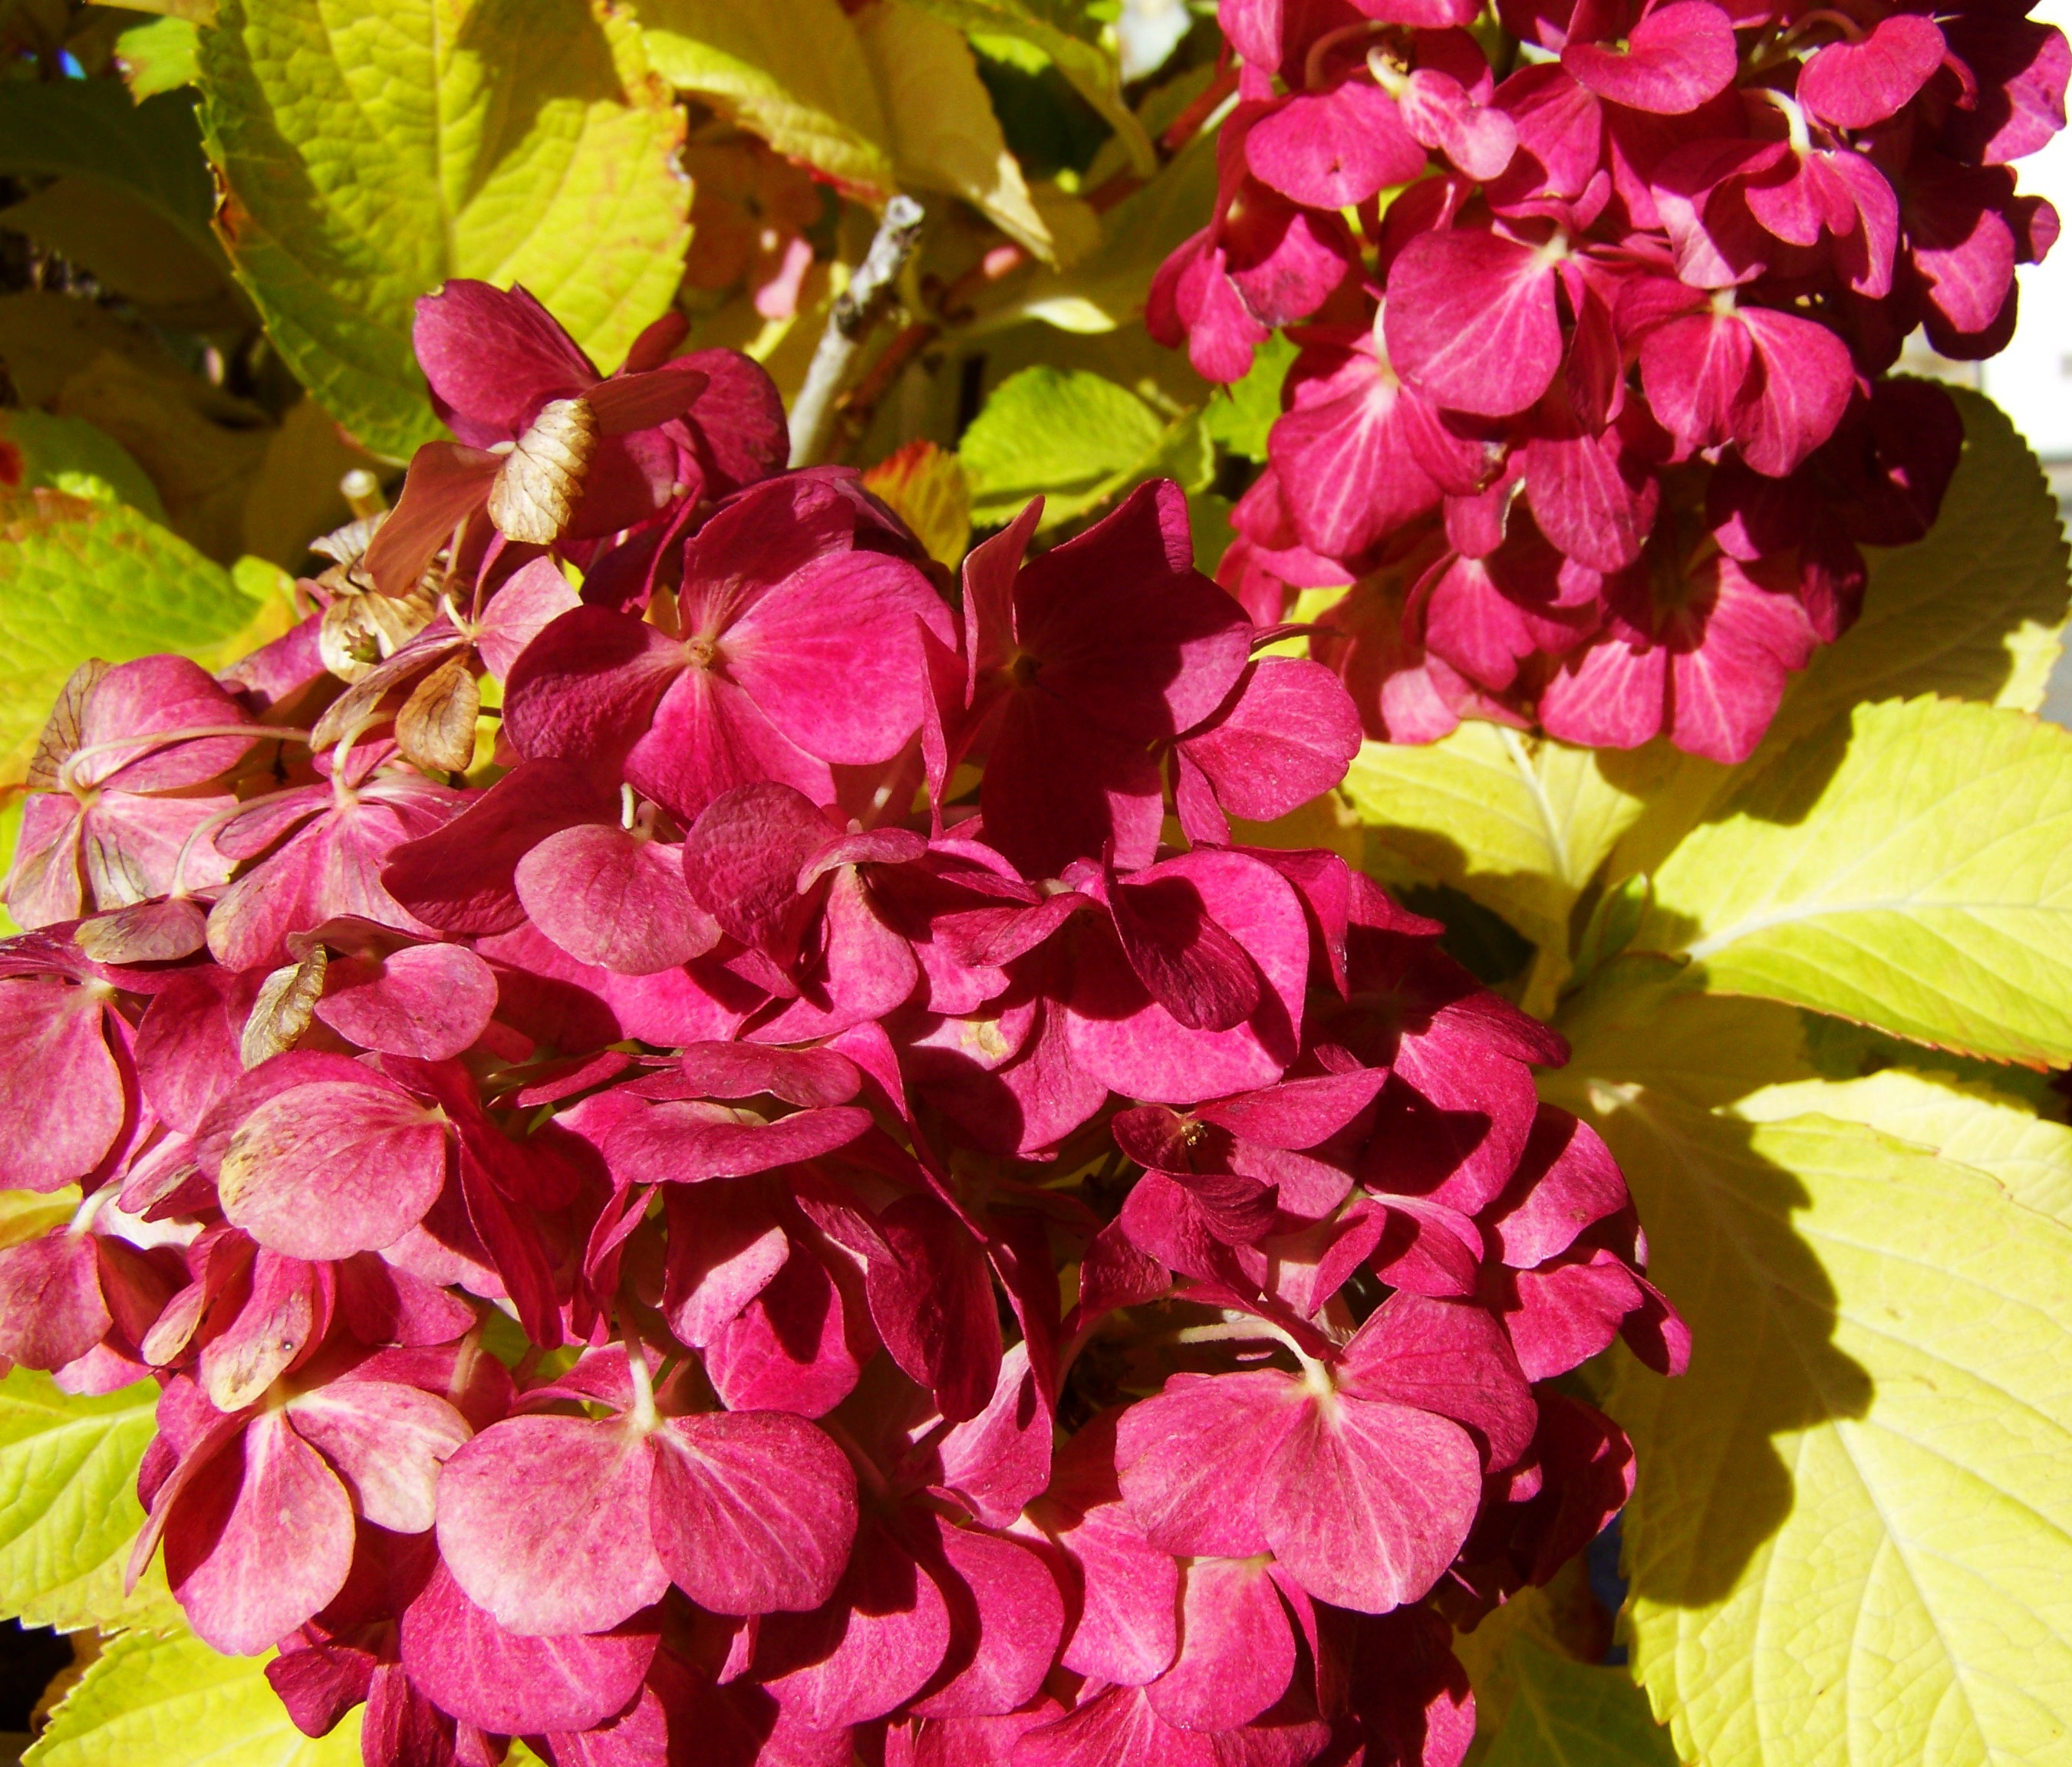
blossom, plant, leaf, flower, petal, botany, garden, flora, hydrangea, shrub, burgundy, flowering plant, hydrangeaceae, cornales, annual plant, land plant